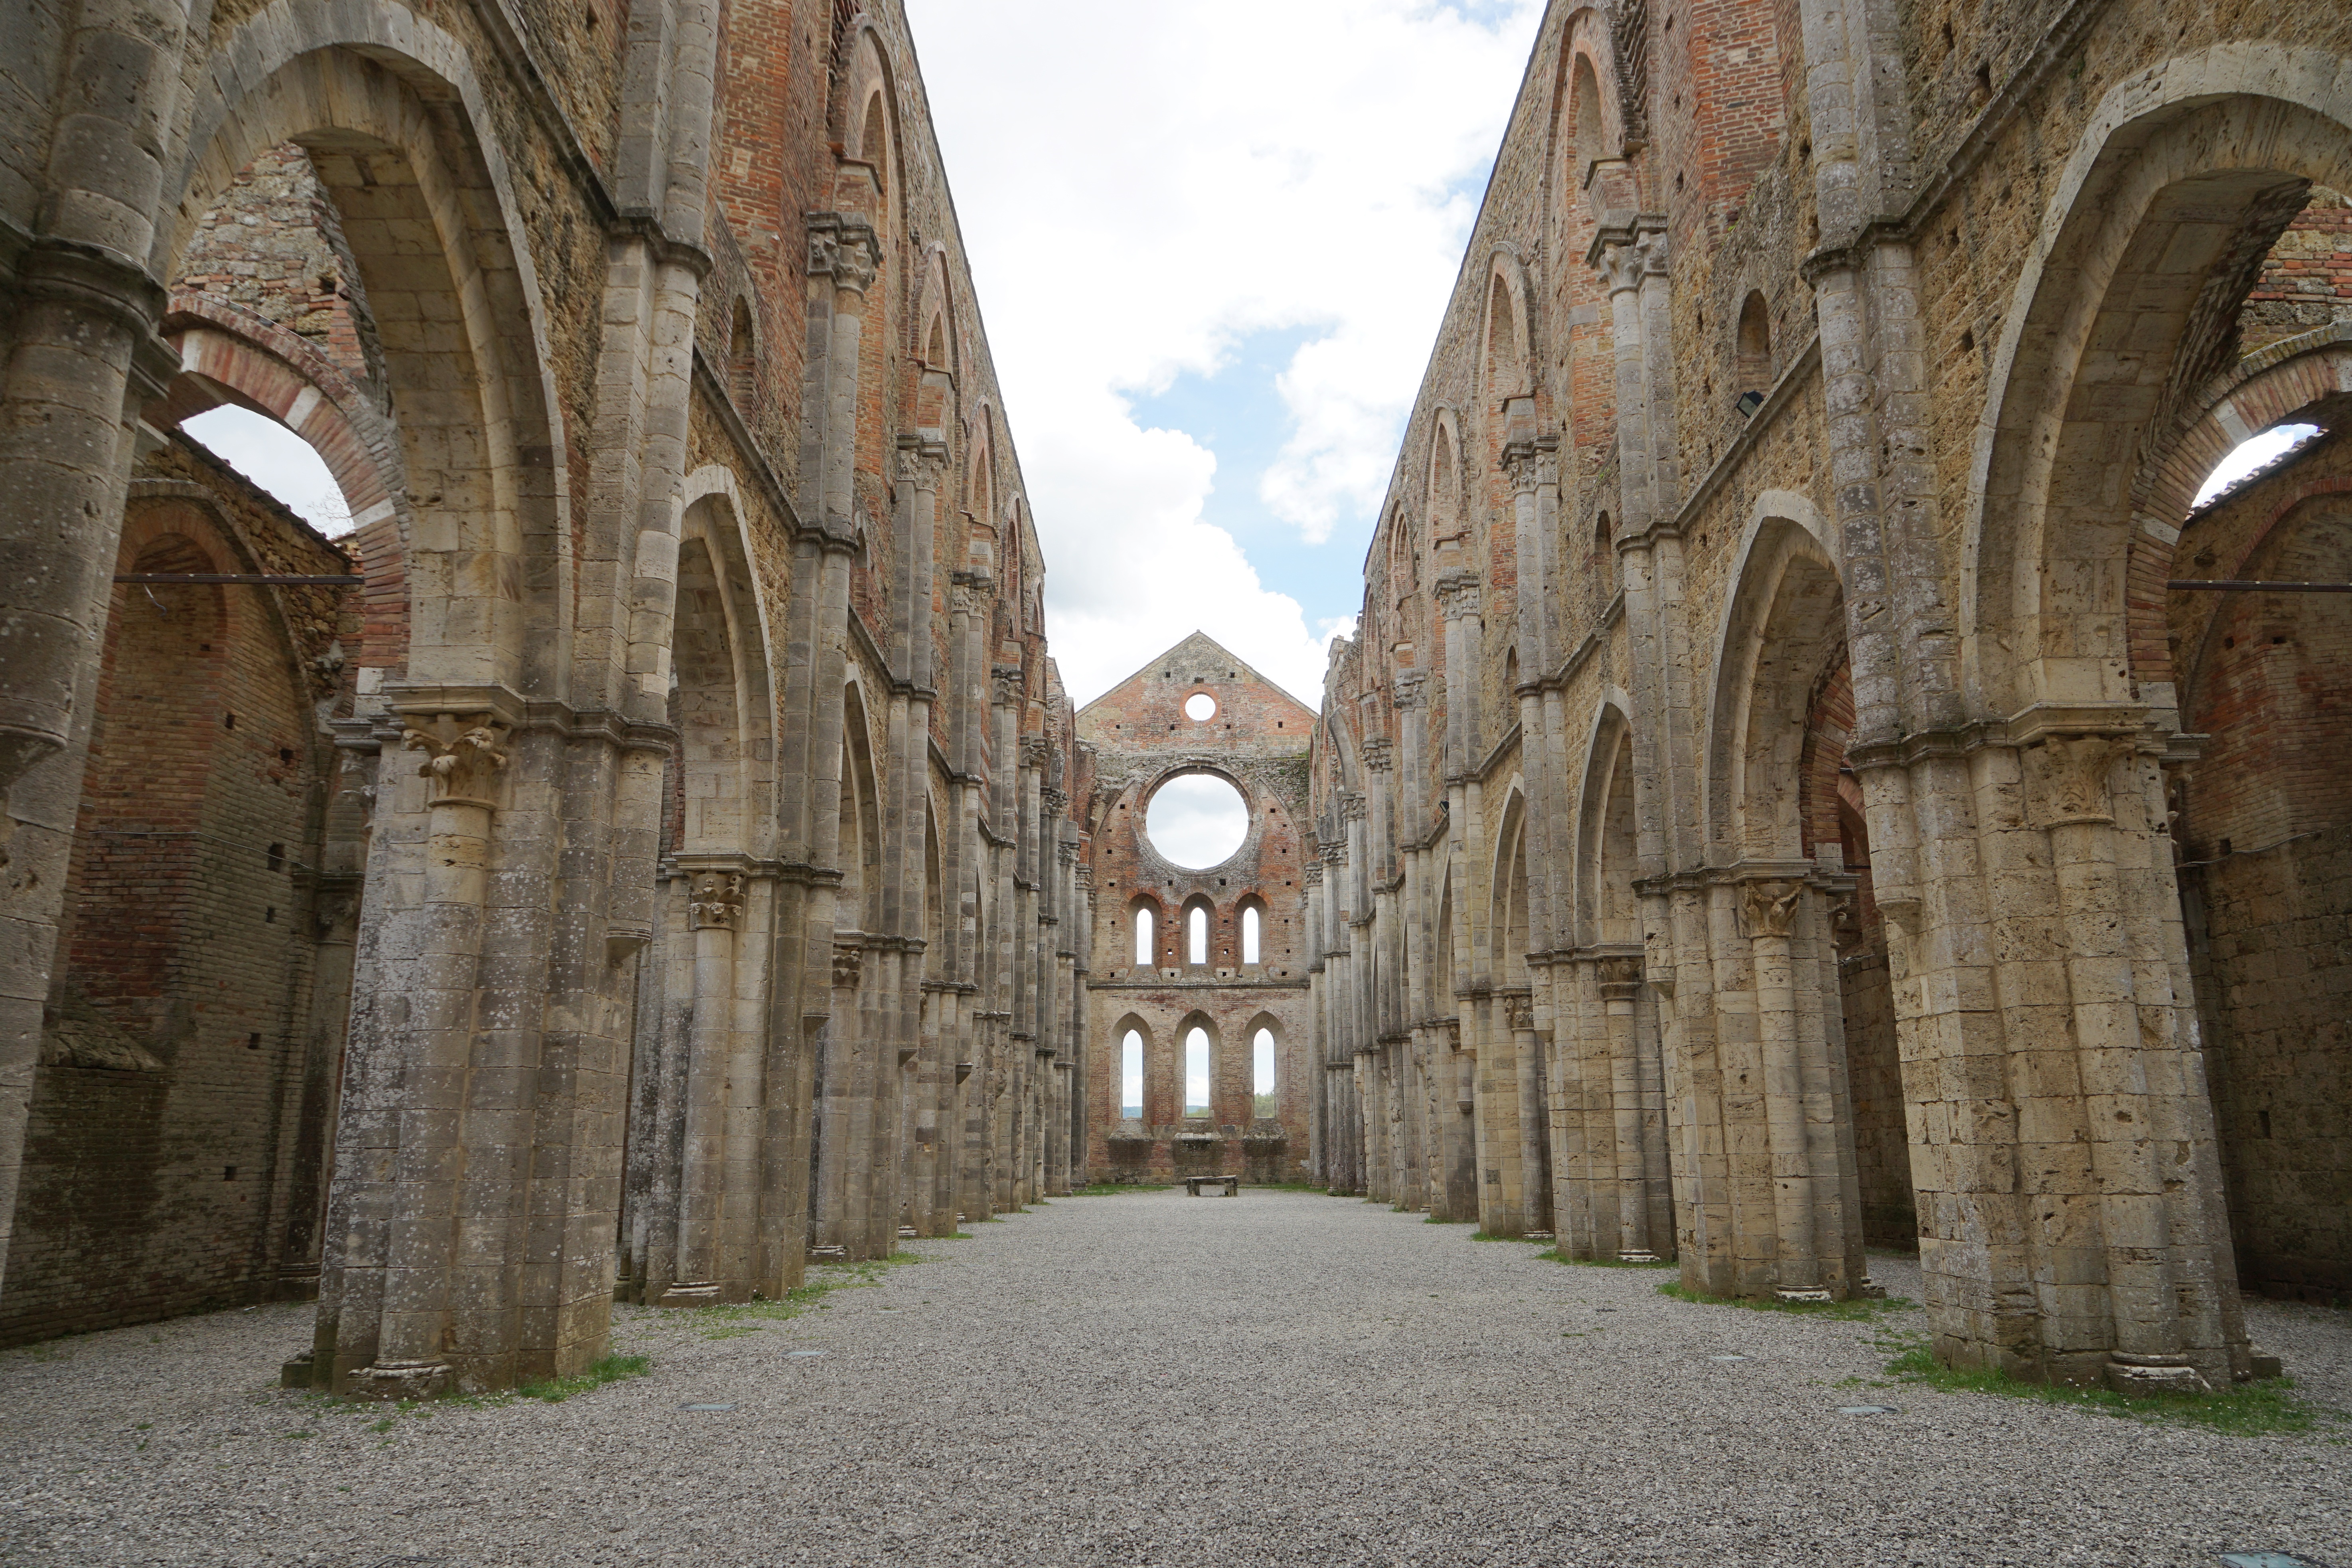
architecture, building, old, arch, church, cathedral, chapel, decay, ruin, old building, place of worship, medieval architecture, ruins, archway, monastery, abbey, historically, middle ages, masonry, rosette, gothic architecture, church ruins, historic site, ancient history